Hemolysin

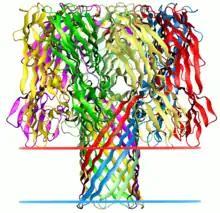
Alpha(α)-hemolysin of "Staphylococcus aureus": macromolecular structure of the transmembrane pore

Secreted by "Staphylococcus aureus", this toxin binds with the outer membrane, with subsequent oligomerization of the toxin monomers to form water-filled channels. These are responsible for osmotic phenomena, cell depolarization and loss of vital molecules (v.gr. ATP), leading to cell death.